Orchard Point

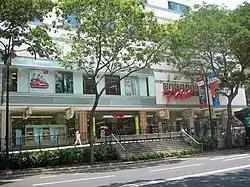
Orchard Point

Orchard Point was built in 1982, replacing the Orchard Road Market. In July 1989, Pidemco Holdings announced plans to turn Orchard Point into a centre for arts and crafts. The shopping centre received a $29 million face-lift in 1991. The facelift also included the introduction of two curved escalators, making Orchard Point the first shopping centre in Singapore to have curved escalators. Following the facelift, fashion boutiques Episode, Jessica and Excursion became the mall's anchor tenants. The shopping centre officially reopened on 22 March 1993.